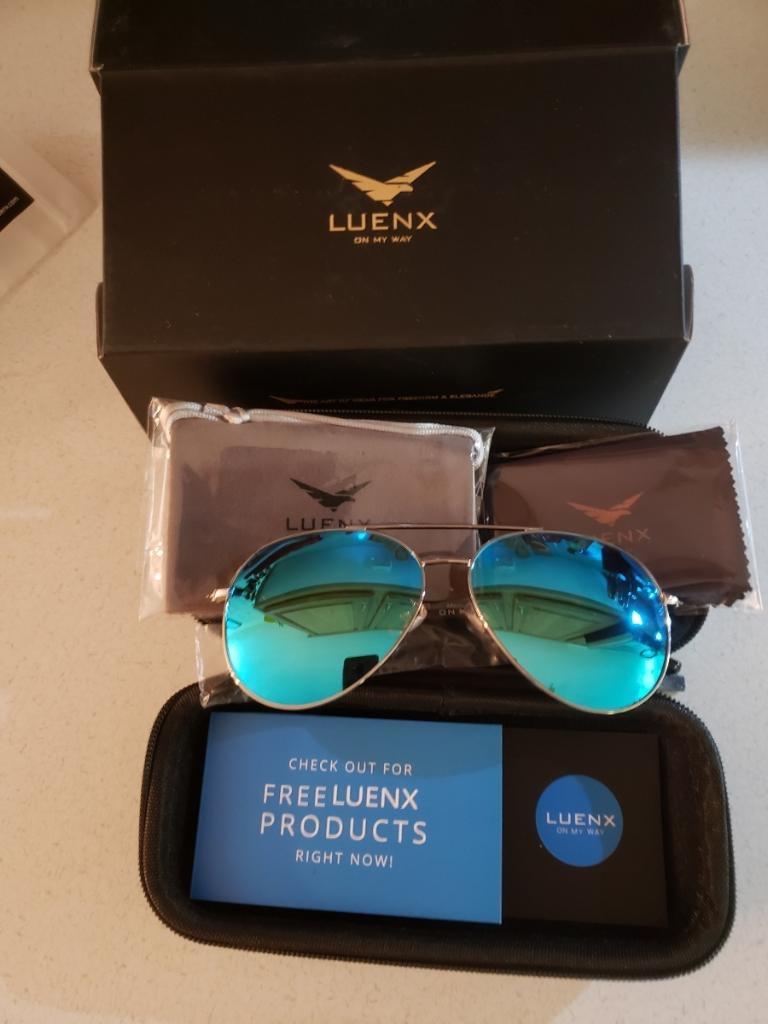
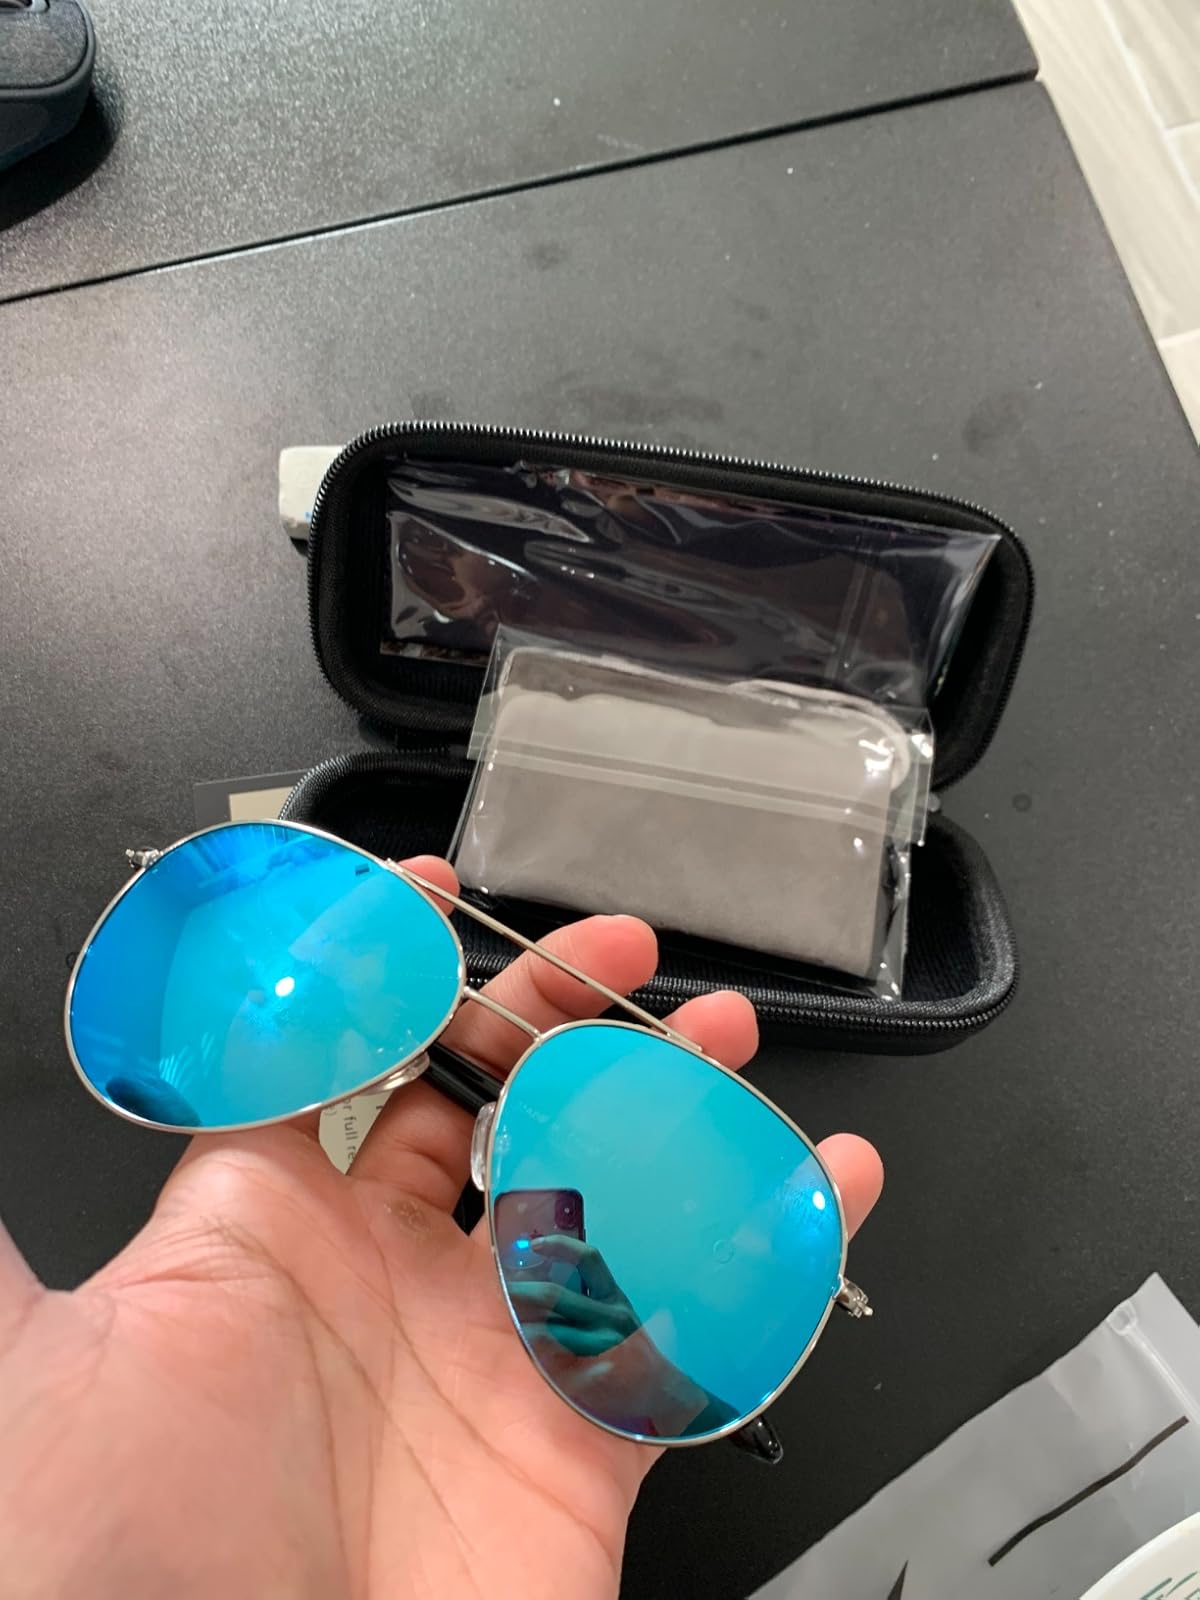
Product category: accessories_sunglasses
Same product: yes